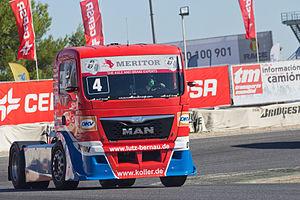
Markus Oestreich, né le 3 juillet 1963 à Fulda, est un pilote automobile allemand sur circuits en voitures de tourisme, monoplaces et camions.